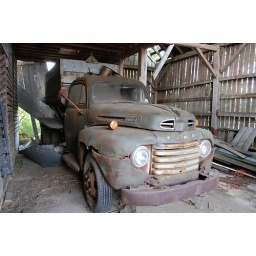
I found this old truck in a barn during a fire training.